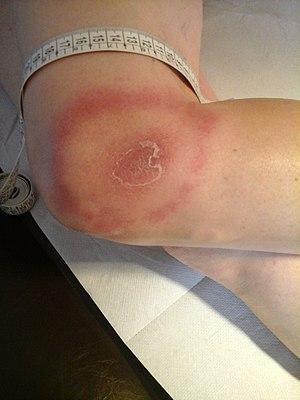
Aspect typiquement fréquent d'un érythème migrant (maladie de Lyme) localisé au genou, avec lésions scléreuses de l'épiderme plus rarement observée
L'érythème migrant est l'une des manifestations externes, mais non obligatoire du début de la maladie de Lyme. Il s'étend autour du point de piqûre par une tique, et est plus souvent situé sur la moitié basse du corps.